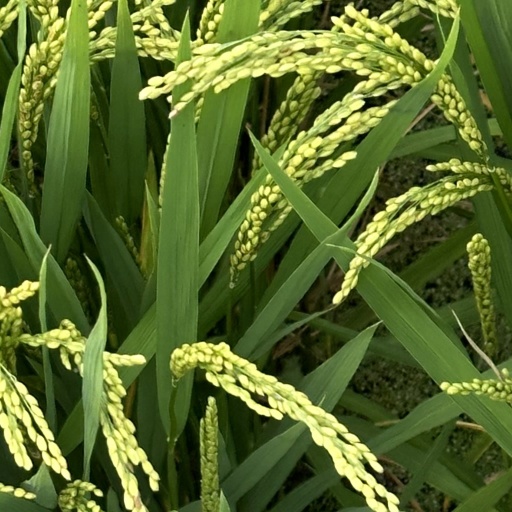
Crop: rice